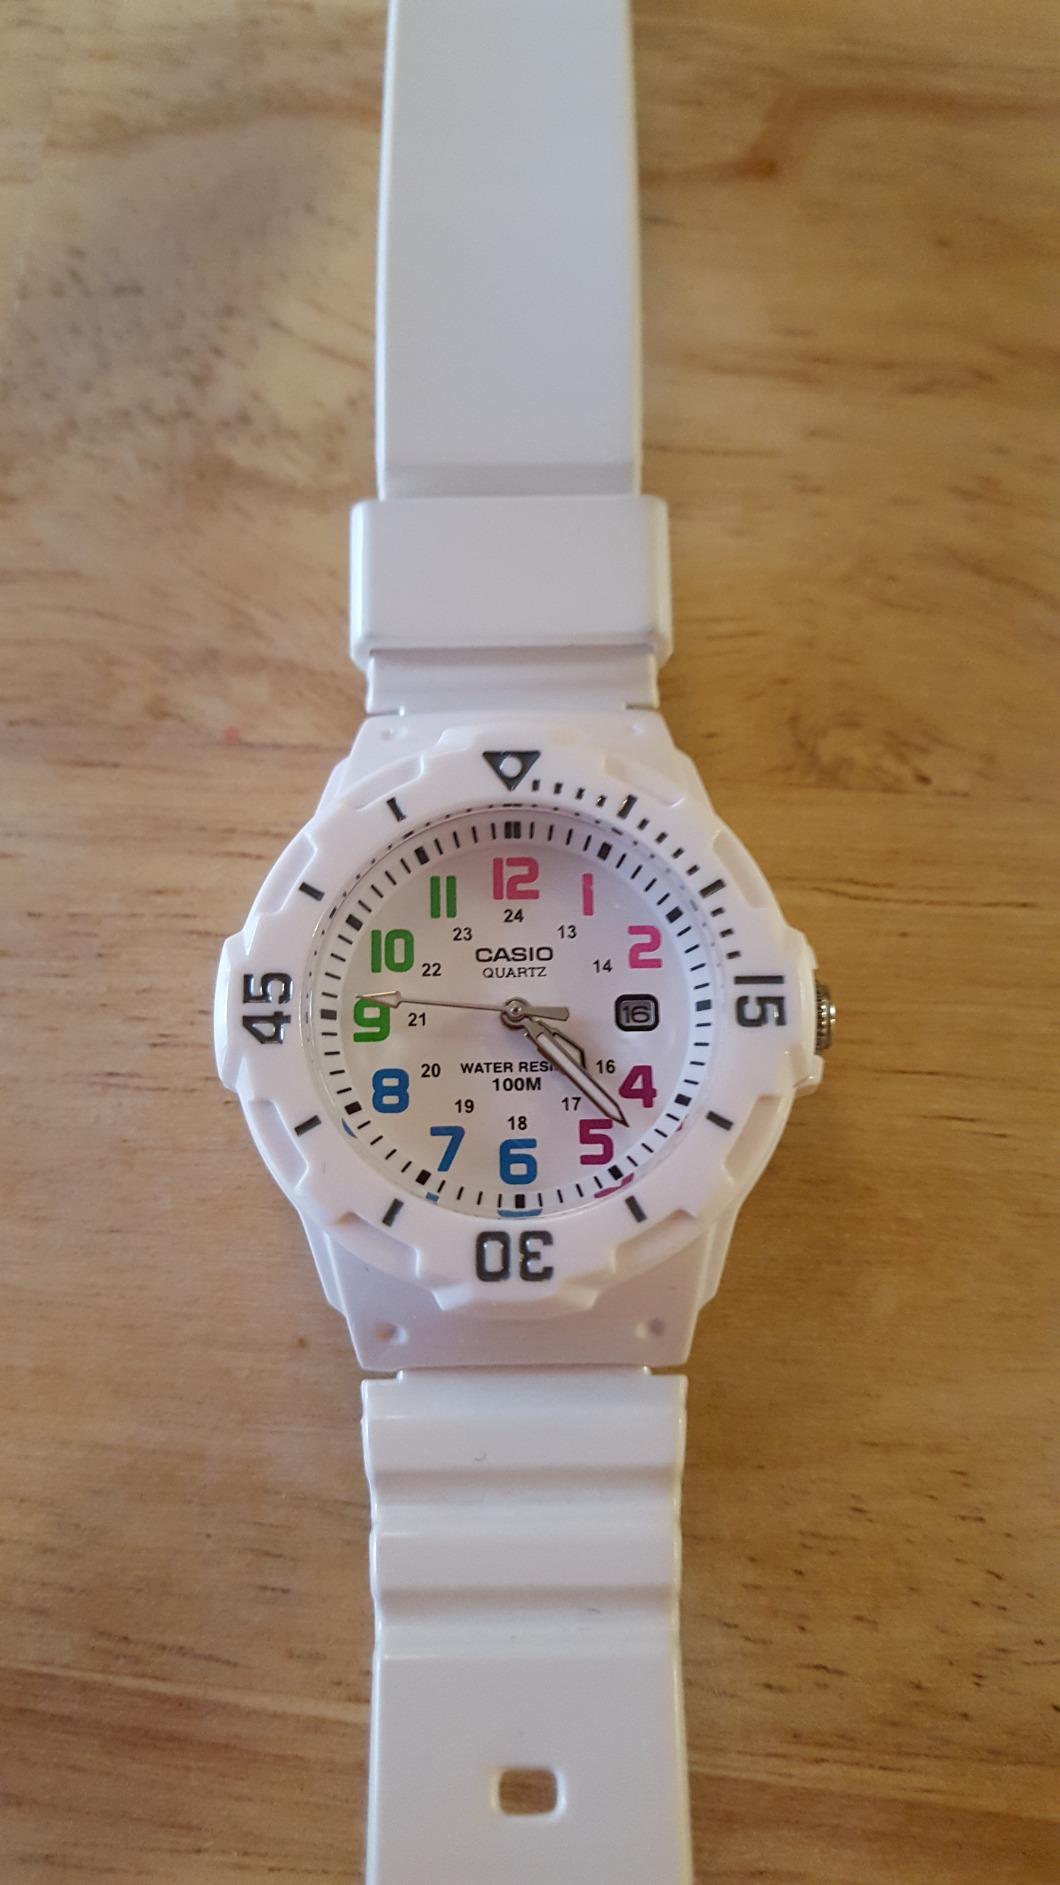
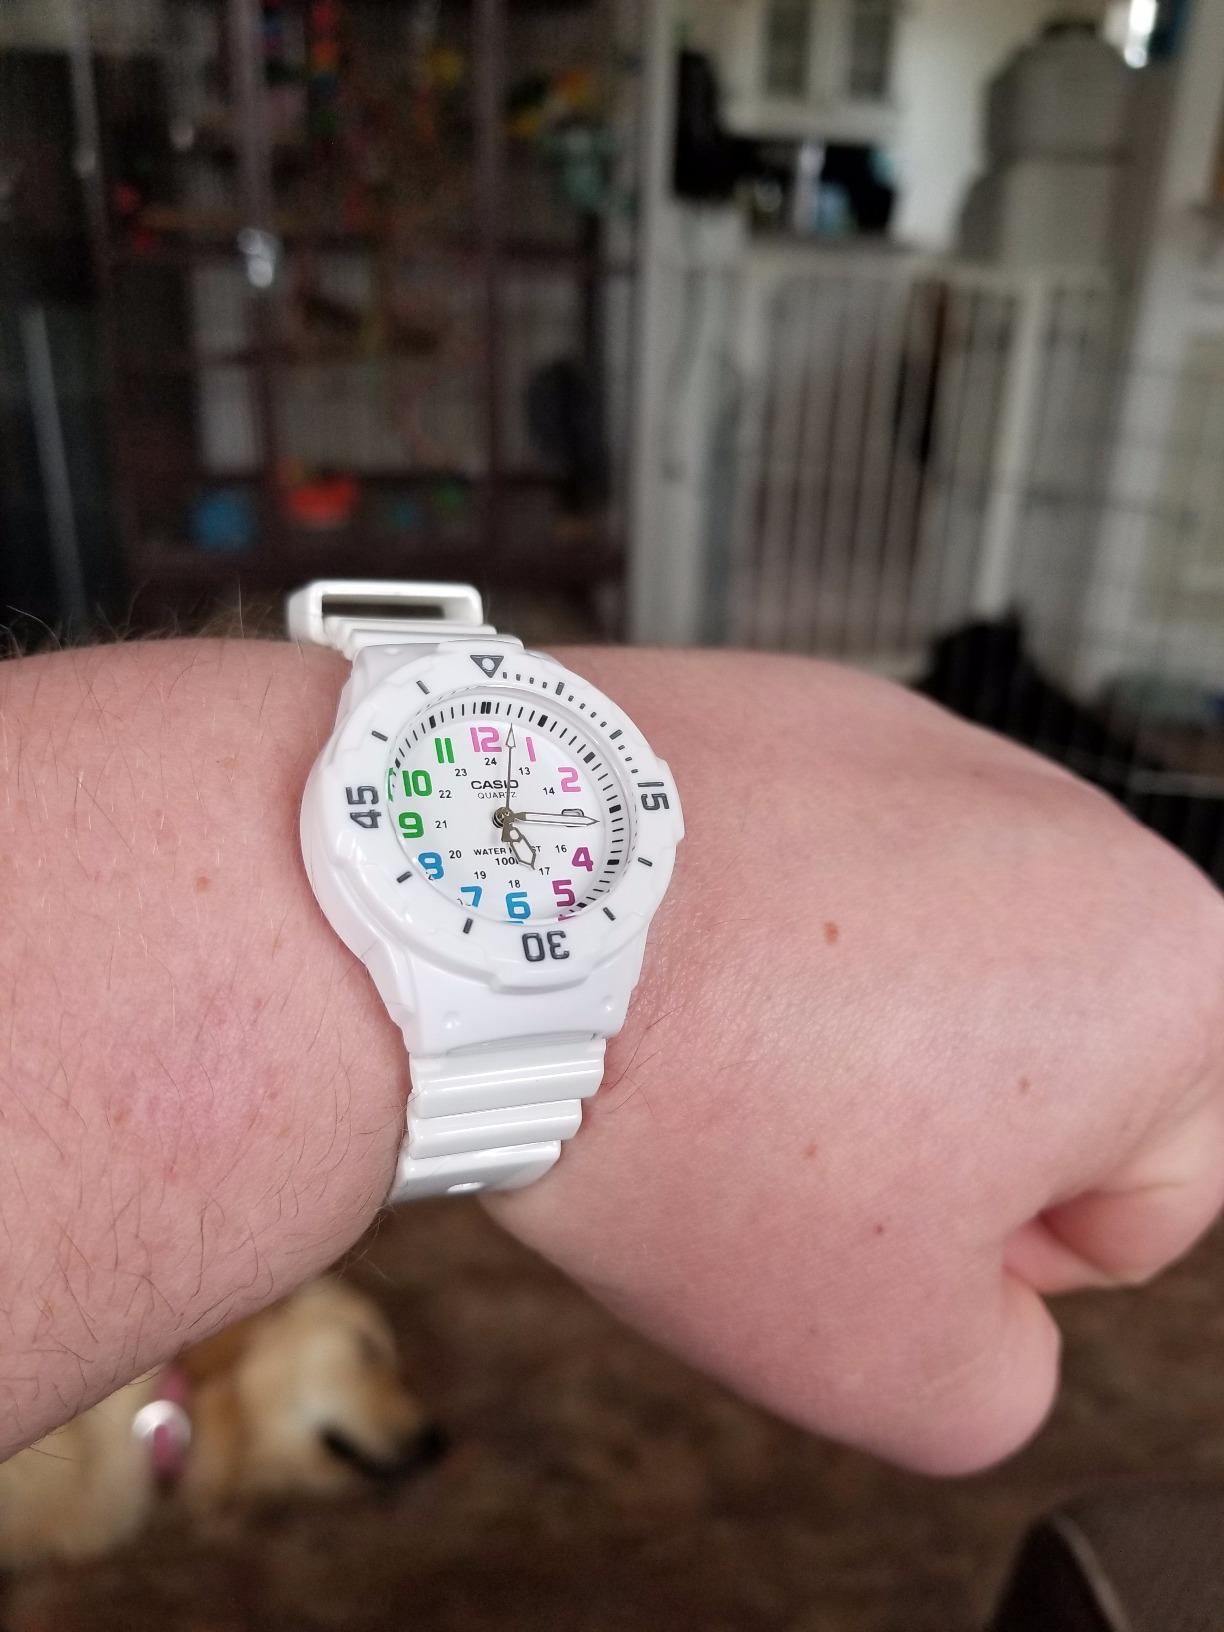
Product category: accessories_watch
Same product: yes